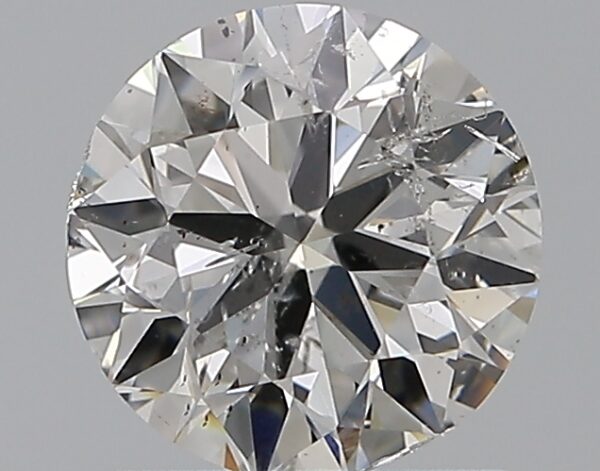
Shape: round
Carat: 1
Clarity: SI2
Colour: G
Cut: VG
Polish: EX
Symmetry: VG
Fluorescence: VSL
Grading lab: IGI
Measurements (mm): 6.33 x 6.27 x 3.94